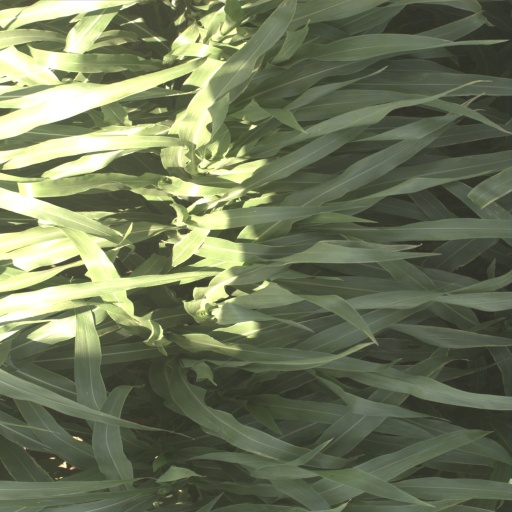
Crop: sorghum